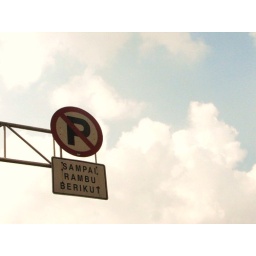
there's sign too in the sky